Ryan Thomas (footballer)

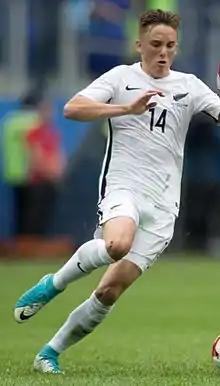
Thomas playing for New Zealand at the 2017 FIFA Confederations Cup

Ryan Jared Thomas (born 20 December 1994) is a New Zealand professional footballer who plays as a midfielder for Eredivisie club PEC Zwolle and the New Zealand national team.